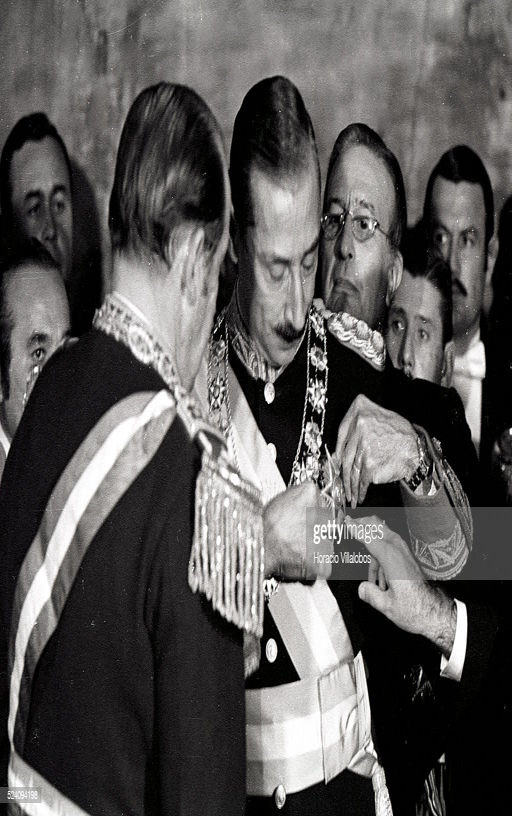
military commander receives a decoration from military commander .